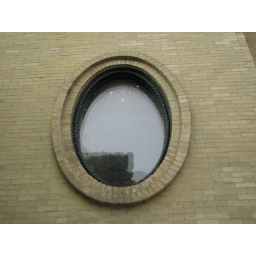
Porthole on next door Italianate house in the alley where I throw out my garbage.